Ashapura Mata

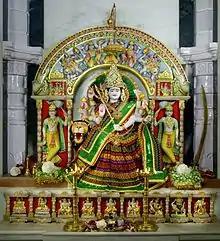
Murti of the deity

Ashapura Mata is an aspect of Devi, a Hindu goddess. She is one of the kuldevis of Kutch and Rajasthan, and the Jadeja clan of Gujarat, Chauhans and Patiyats inhabiting the western Indian provinces. She is a goddess regarded to fulfill the wishes of her adherents.